George E. Stratemeyer

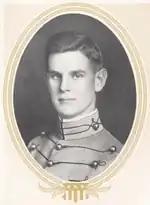
At West Point in 1915

Stratemeyer was born in Cincinnati, Ohio, in 1890. He graduated from the United States Military Academy in June 1915 ("the class the stars fell on") as a second lieutenant of Infantry. He served with the 7th and 34th Infantry regiments in Texas and Arizona until September 1916 when he was detailed to the Aviation Section, U.S. Signal Corps, for flying training at Rockwell Field, San Diego, California. Stratemeyer became a first lieutenant in June 1916. He became commanding officer of the United States Army Air Service Flying and Technical Schools at Kelly Field, Texas in May 1917. He became a captain in August 1917, assigned as school commandant of the School of Military Aeronautics Division ground school at Ohio State University, and later commanding officer of Chanute Field, Illinois. Stratemeyer was promoted to major in August 1918. With official transfer to the Air Corps from the Infantry in 1920 he went to Luke Field, Hawaii as commanding officer of the 10th Air Park.